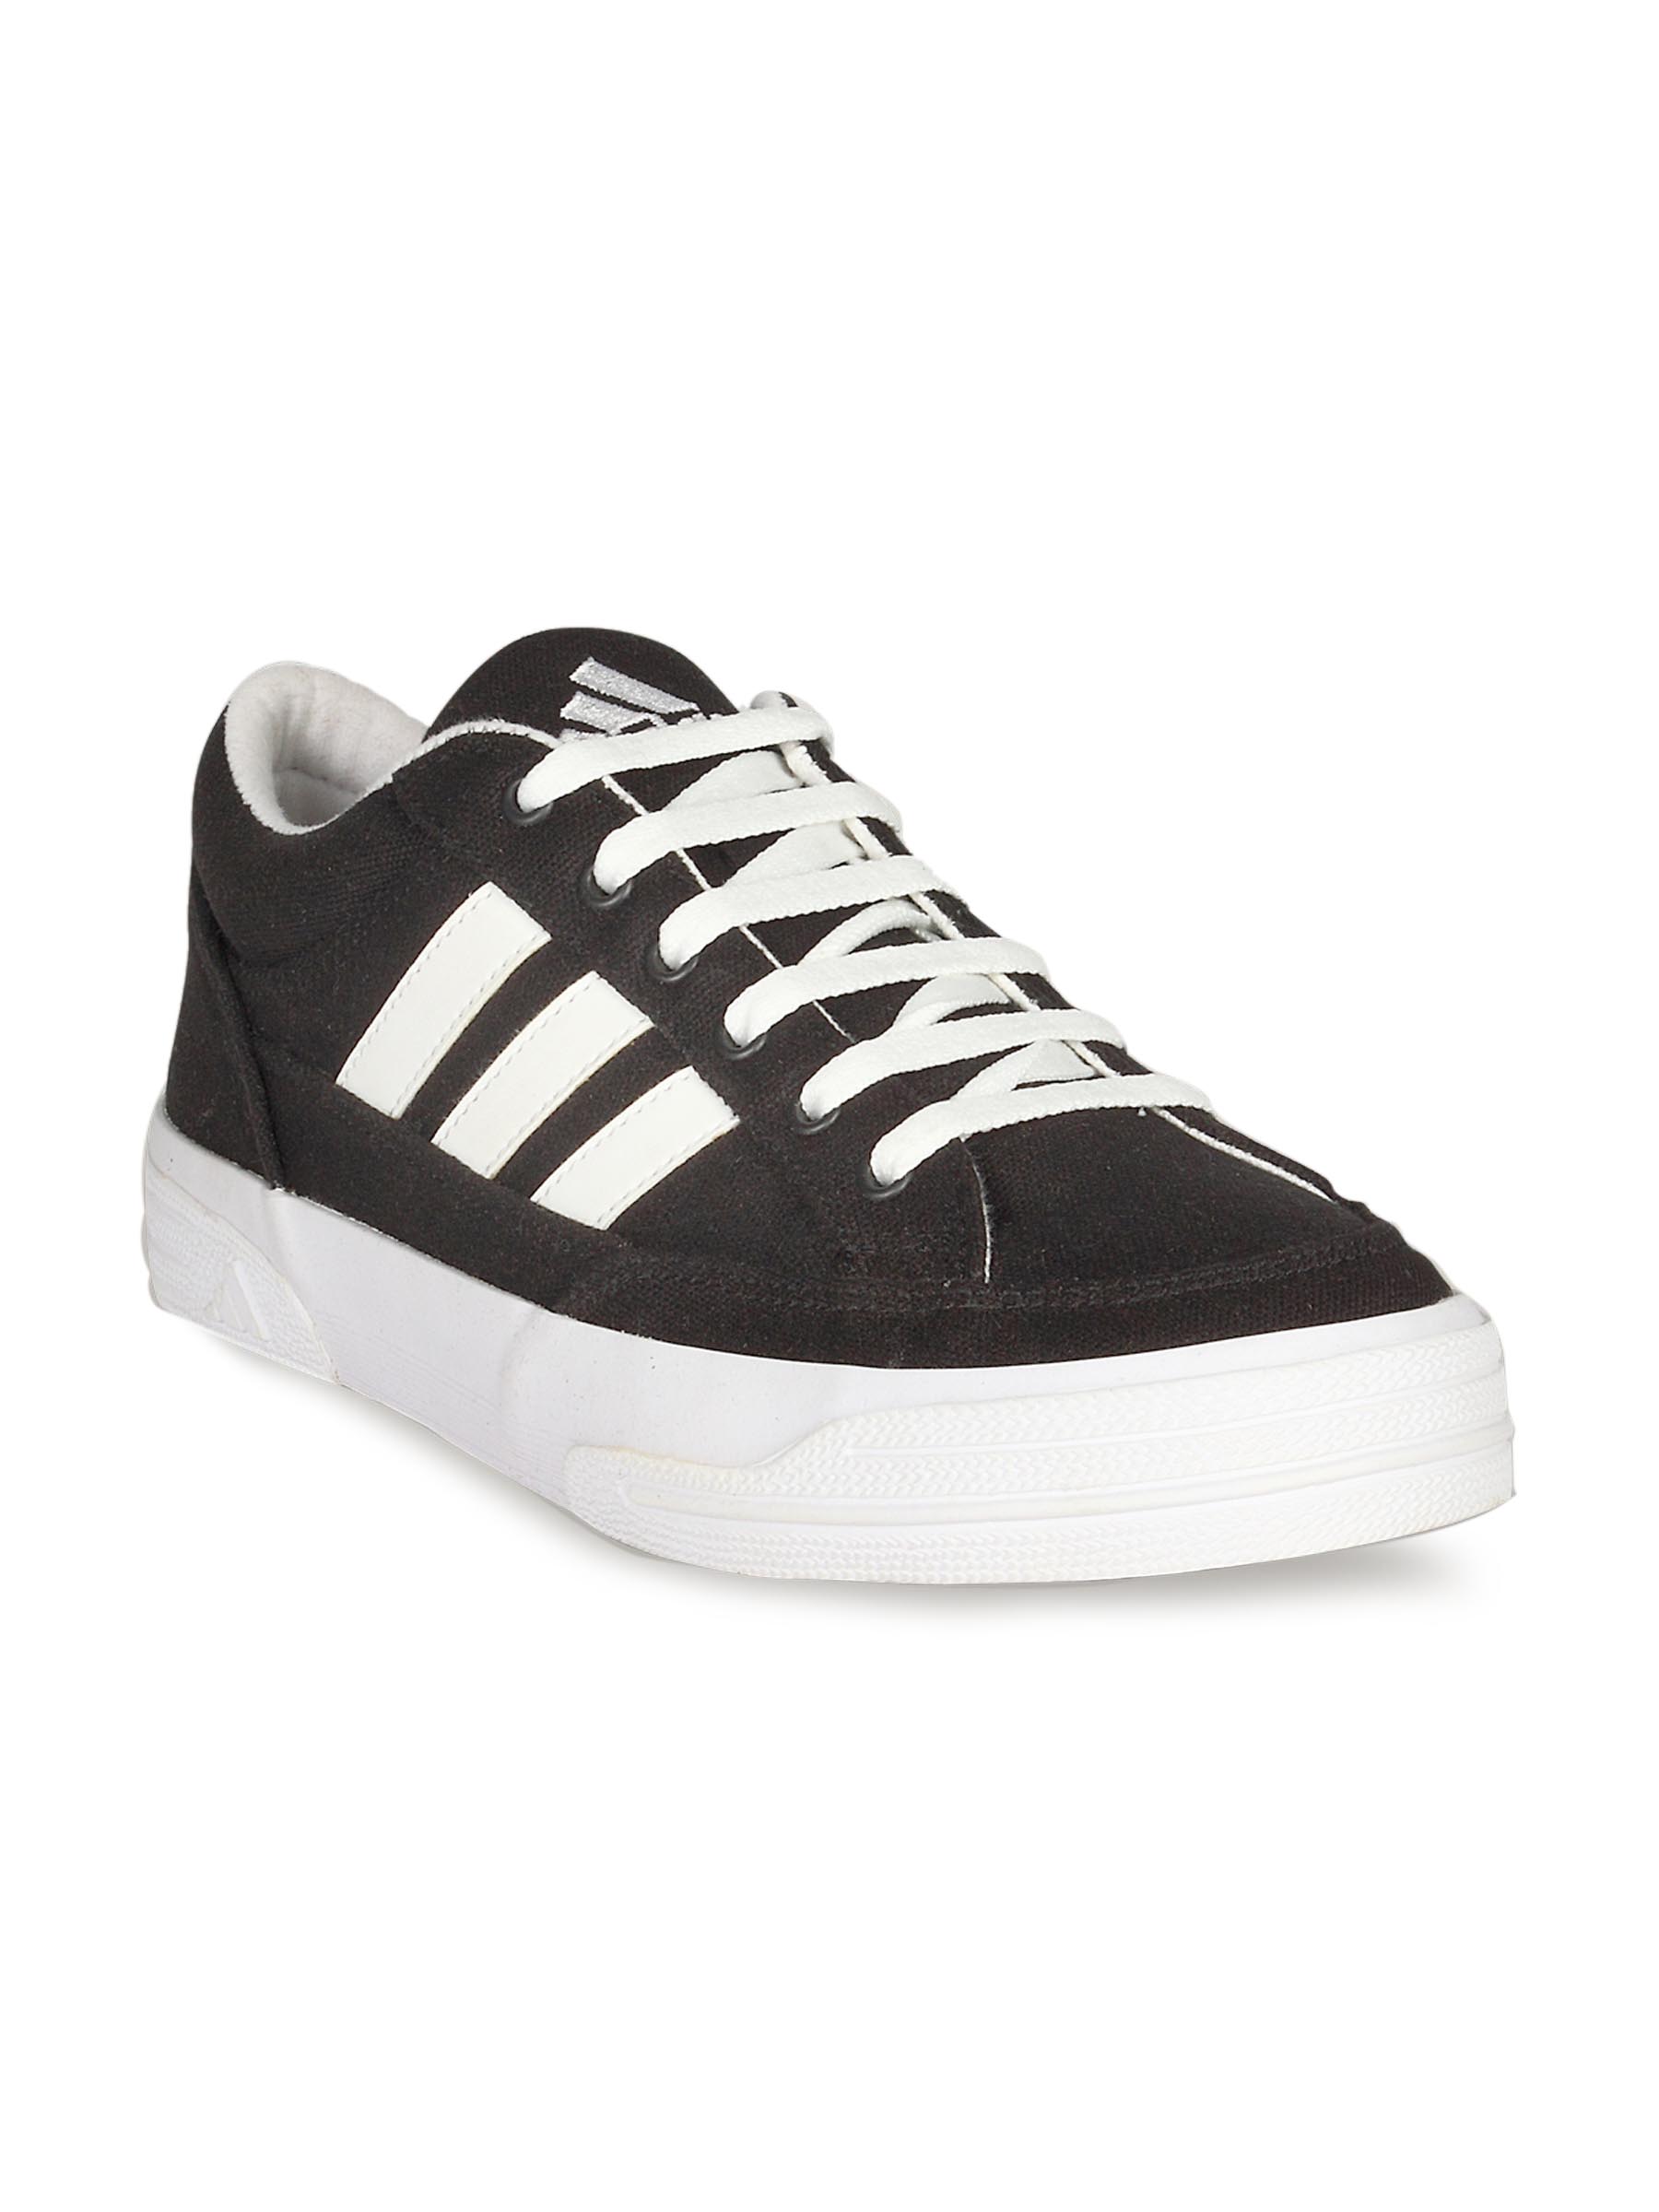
ADIDAS Men's Kestrel Black White Shoe
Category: Footwear / Shoes / Casual Shoes
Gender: Men
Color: Black
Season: Summer 2011
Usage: Casual